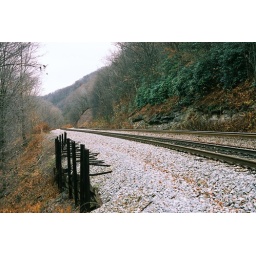
Reinforced cribbing buttresses the road bed high above Crabtree Creek.